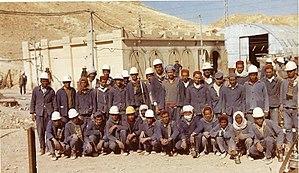
Equipe d'ouvriers Compagnie des Phosphates de Gafsa en 1969